Crambe maritima

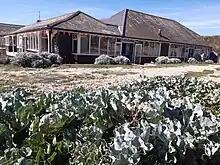
Sea kale as decorative plant in Birling Gap garden on dry sandy soil by the sea

There are records from the 18th century of local people along some coasts of England digging out and harvesting the emerging shoots as a vegetable from naturally occurring root crowns in the early springtime. This custom was first reported by Phillip Miller in his 1731 "Gardener's Dictionary" as practised among the indigenous peoples of Sussex, and it was seen once in the 18th century being sold as food at the Chichester market in 1753. John Martyn was the first to publish some practical notes on cultivating the plant in a late edition of Miller's work, but William Curtis was the first to publish a tract about his experiments of growing the plant as a vegetable crop in London in 1799, just before his death, with John Maher giving a reading before the Horticultural Society of London in 1805 which elaborated slightly on the work of Curtis. Both Curtis and Maher recommended growing the plant as a forced, blanched vegetable, growing the root crown in a ceramic cylinder which could be capped with a closed blanching pot. Over and about this pot fresh manure would be heaped a few feet deep, the heat produced when this dung rotted would be sufficient to force the plant to bolt as early as December, although later in the winter was recommended. For those without the financial means to purchase expensive blanching pots, Maher suggests covering the plants in a mat covered by a thick layer of gravel, and Curtis mentions simply hoeing a foot of soil over the crown, or piling sea sand, pebbles or coal ash over it, although both agree this will produce a much inferior crop. An area of roughly five square feet could hold a single root crown consisting of three plants, which after growing out from seed for three years could be forced at least twice a season to yield four to six shoots of up to twelve inches, although usually much less.